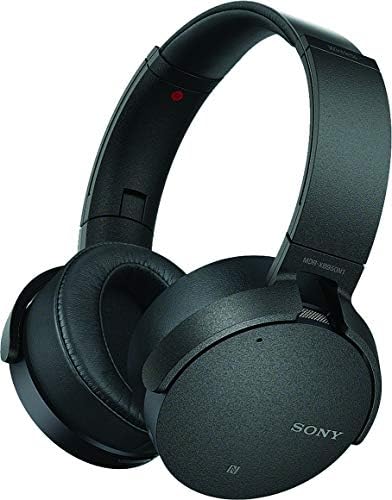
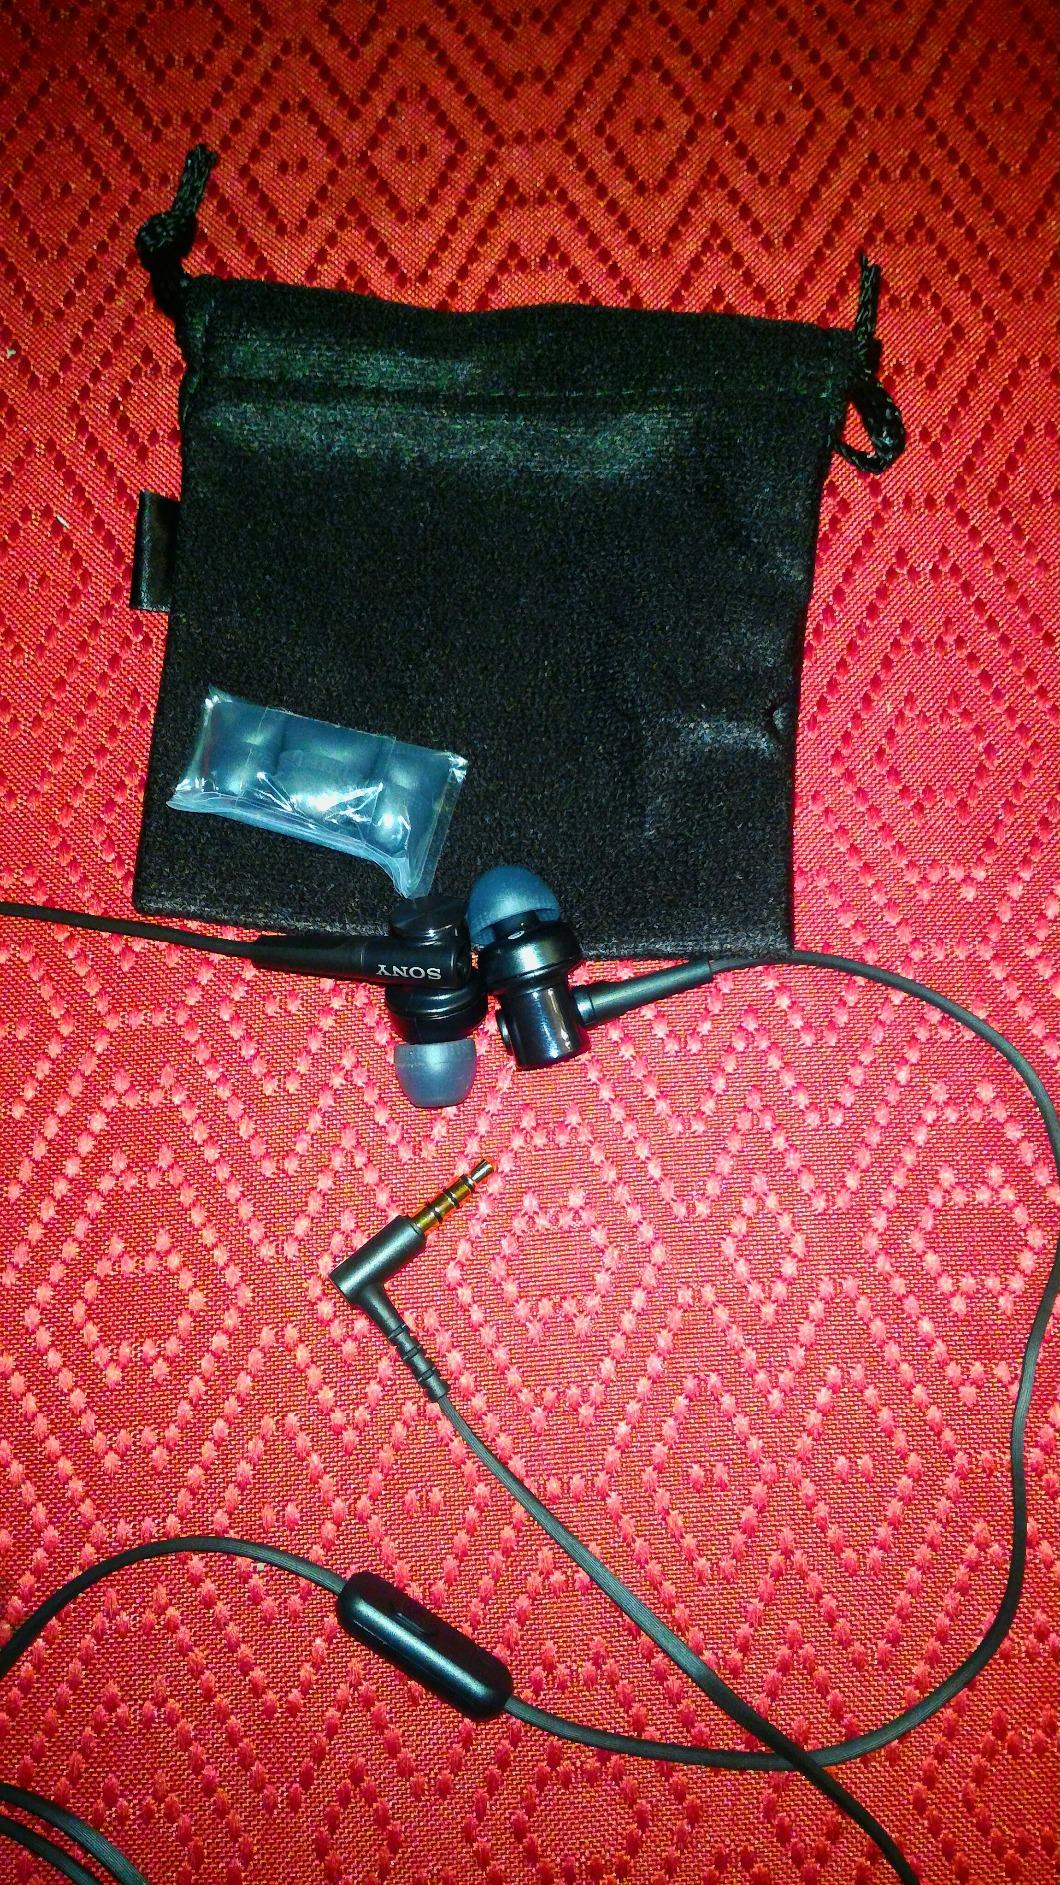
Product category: headphones
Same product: no